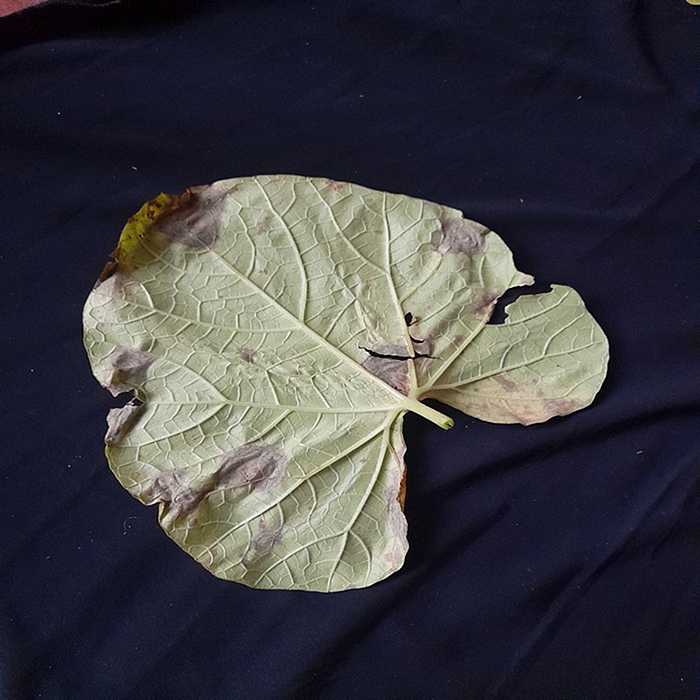
Plant: Bottle gourd
Label: Downey mildew